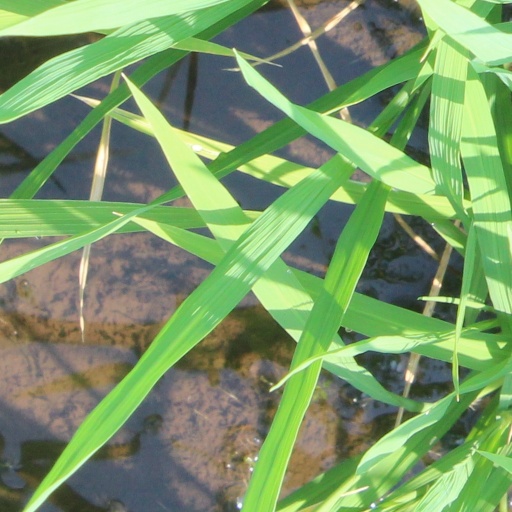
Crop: rice